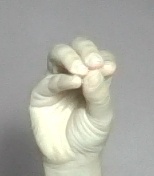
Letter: ha